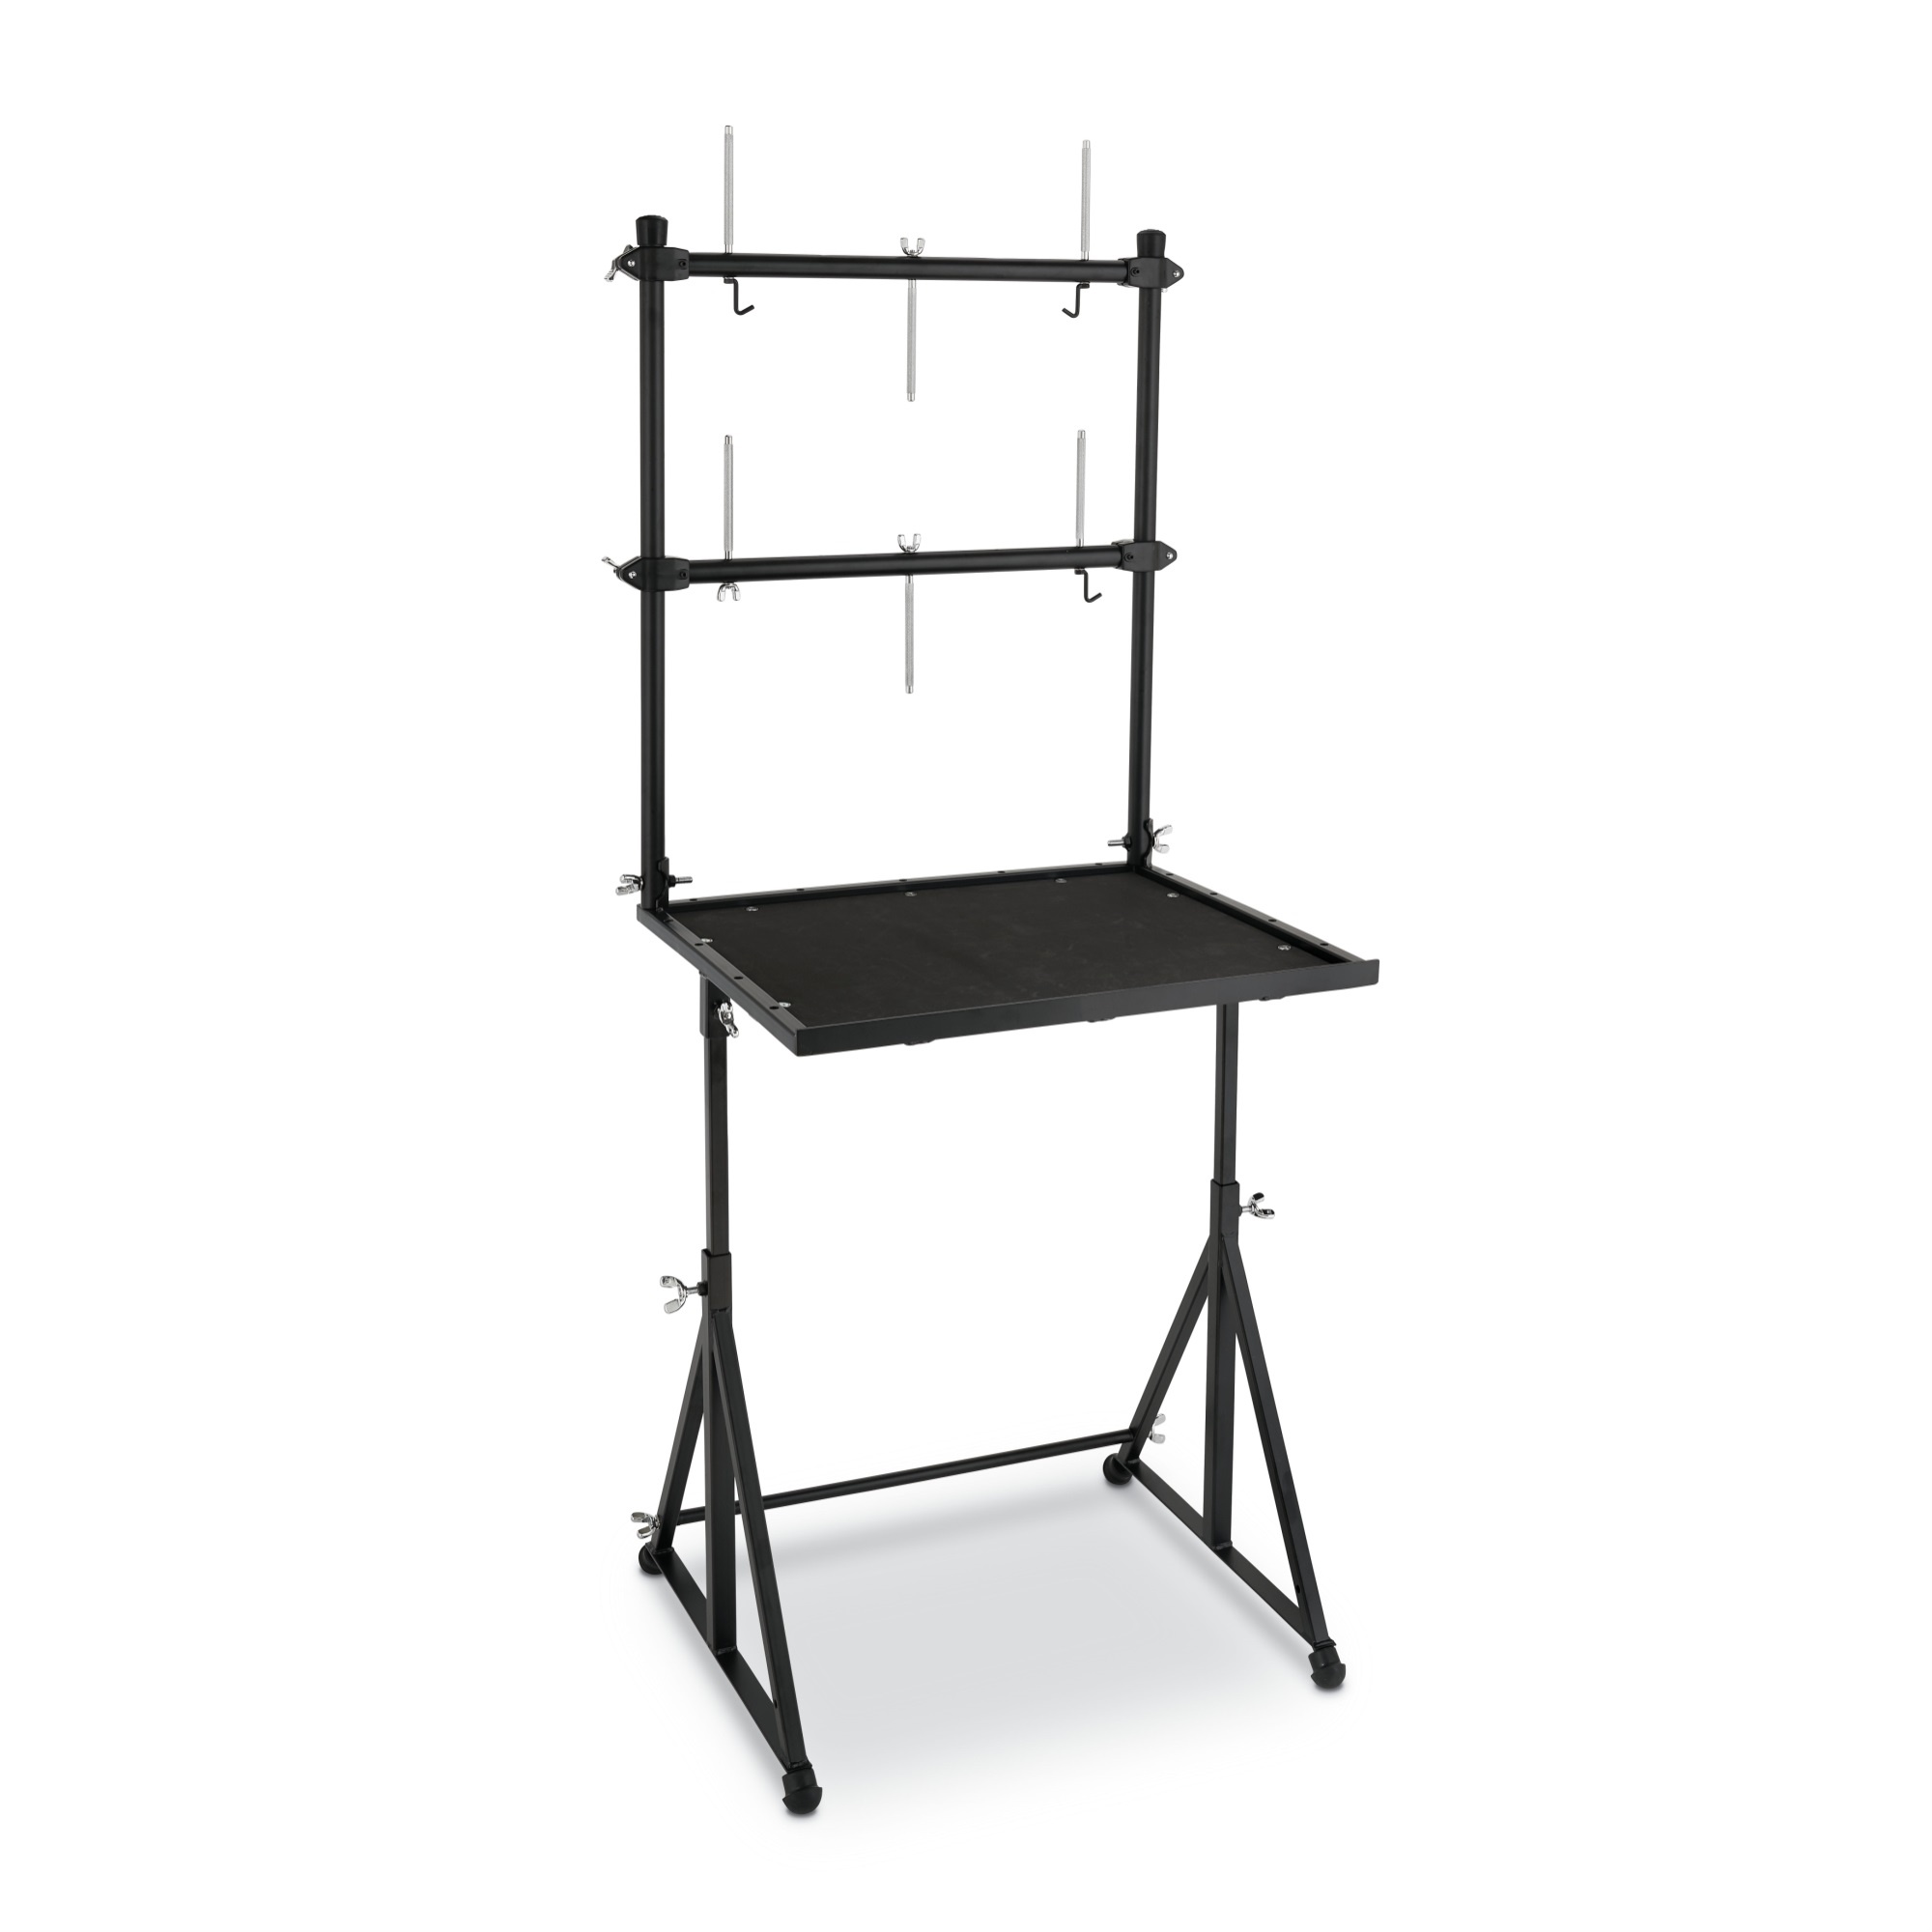
Lp760A, Percussion Table
The Lp760A Percussion Table Is The Ideal Percussionist'S Work Station For Live And Studio Performances. This Versatile Table Can Hold Dozens Of Percussion Instruments Within Easy Reach Of The Performer.Two Dozen Possible Mounting Locationstwo Height Adjustable Tiered Cross Bars Provide Up To 24 Possible Mounting Locations For Use With 3/8 Diameter Mounting Rods. Six Rods And Three Triangle Hooks Are Included With Each Table.Rubber Padded Playing Surfacethe Rubber Padded Playing Surface Protects The Instruments, And Makes For Quiet Handling. The Raised Back Edge Of The Table Keeps Instruments From Rolling Off.Collapsiblethe Lp Percussion Table Is Collapsible For Easy Set Up And Portability. When Disassembled, The Unit Measures 26 W X 20 H X 3 D And Fits Neatly Into Its Nylon Carry Bag.........
Brand: LP (Latin Percussion)
Category: Arts & Entertainment > Hobbies & Creative Arts > Musical Instrument & Orchestra Accessories > Percussion Accessories > Percussion Stands > Percussion Stand Sets